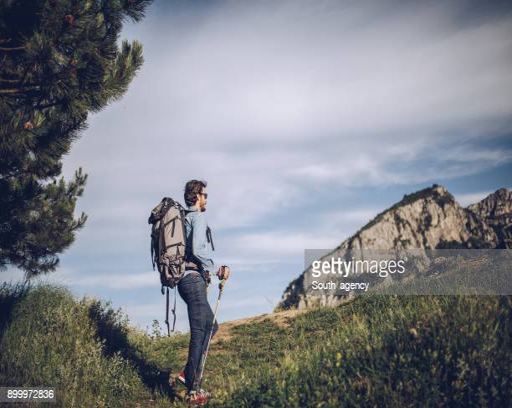
young man hiking on the mountain